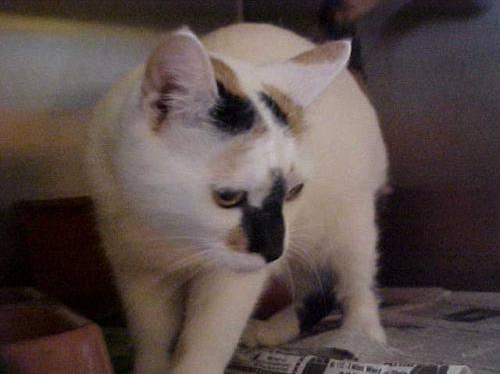
cat